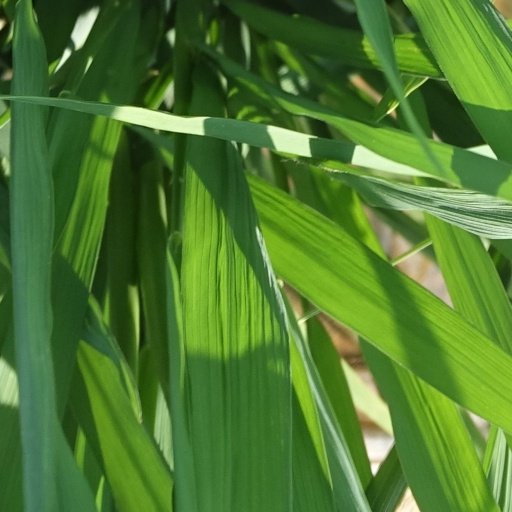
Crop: rice